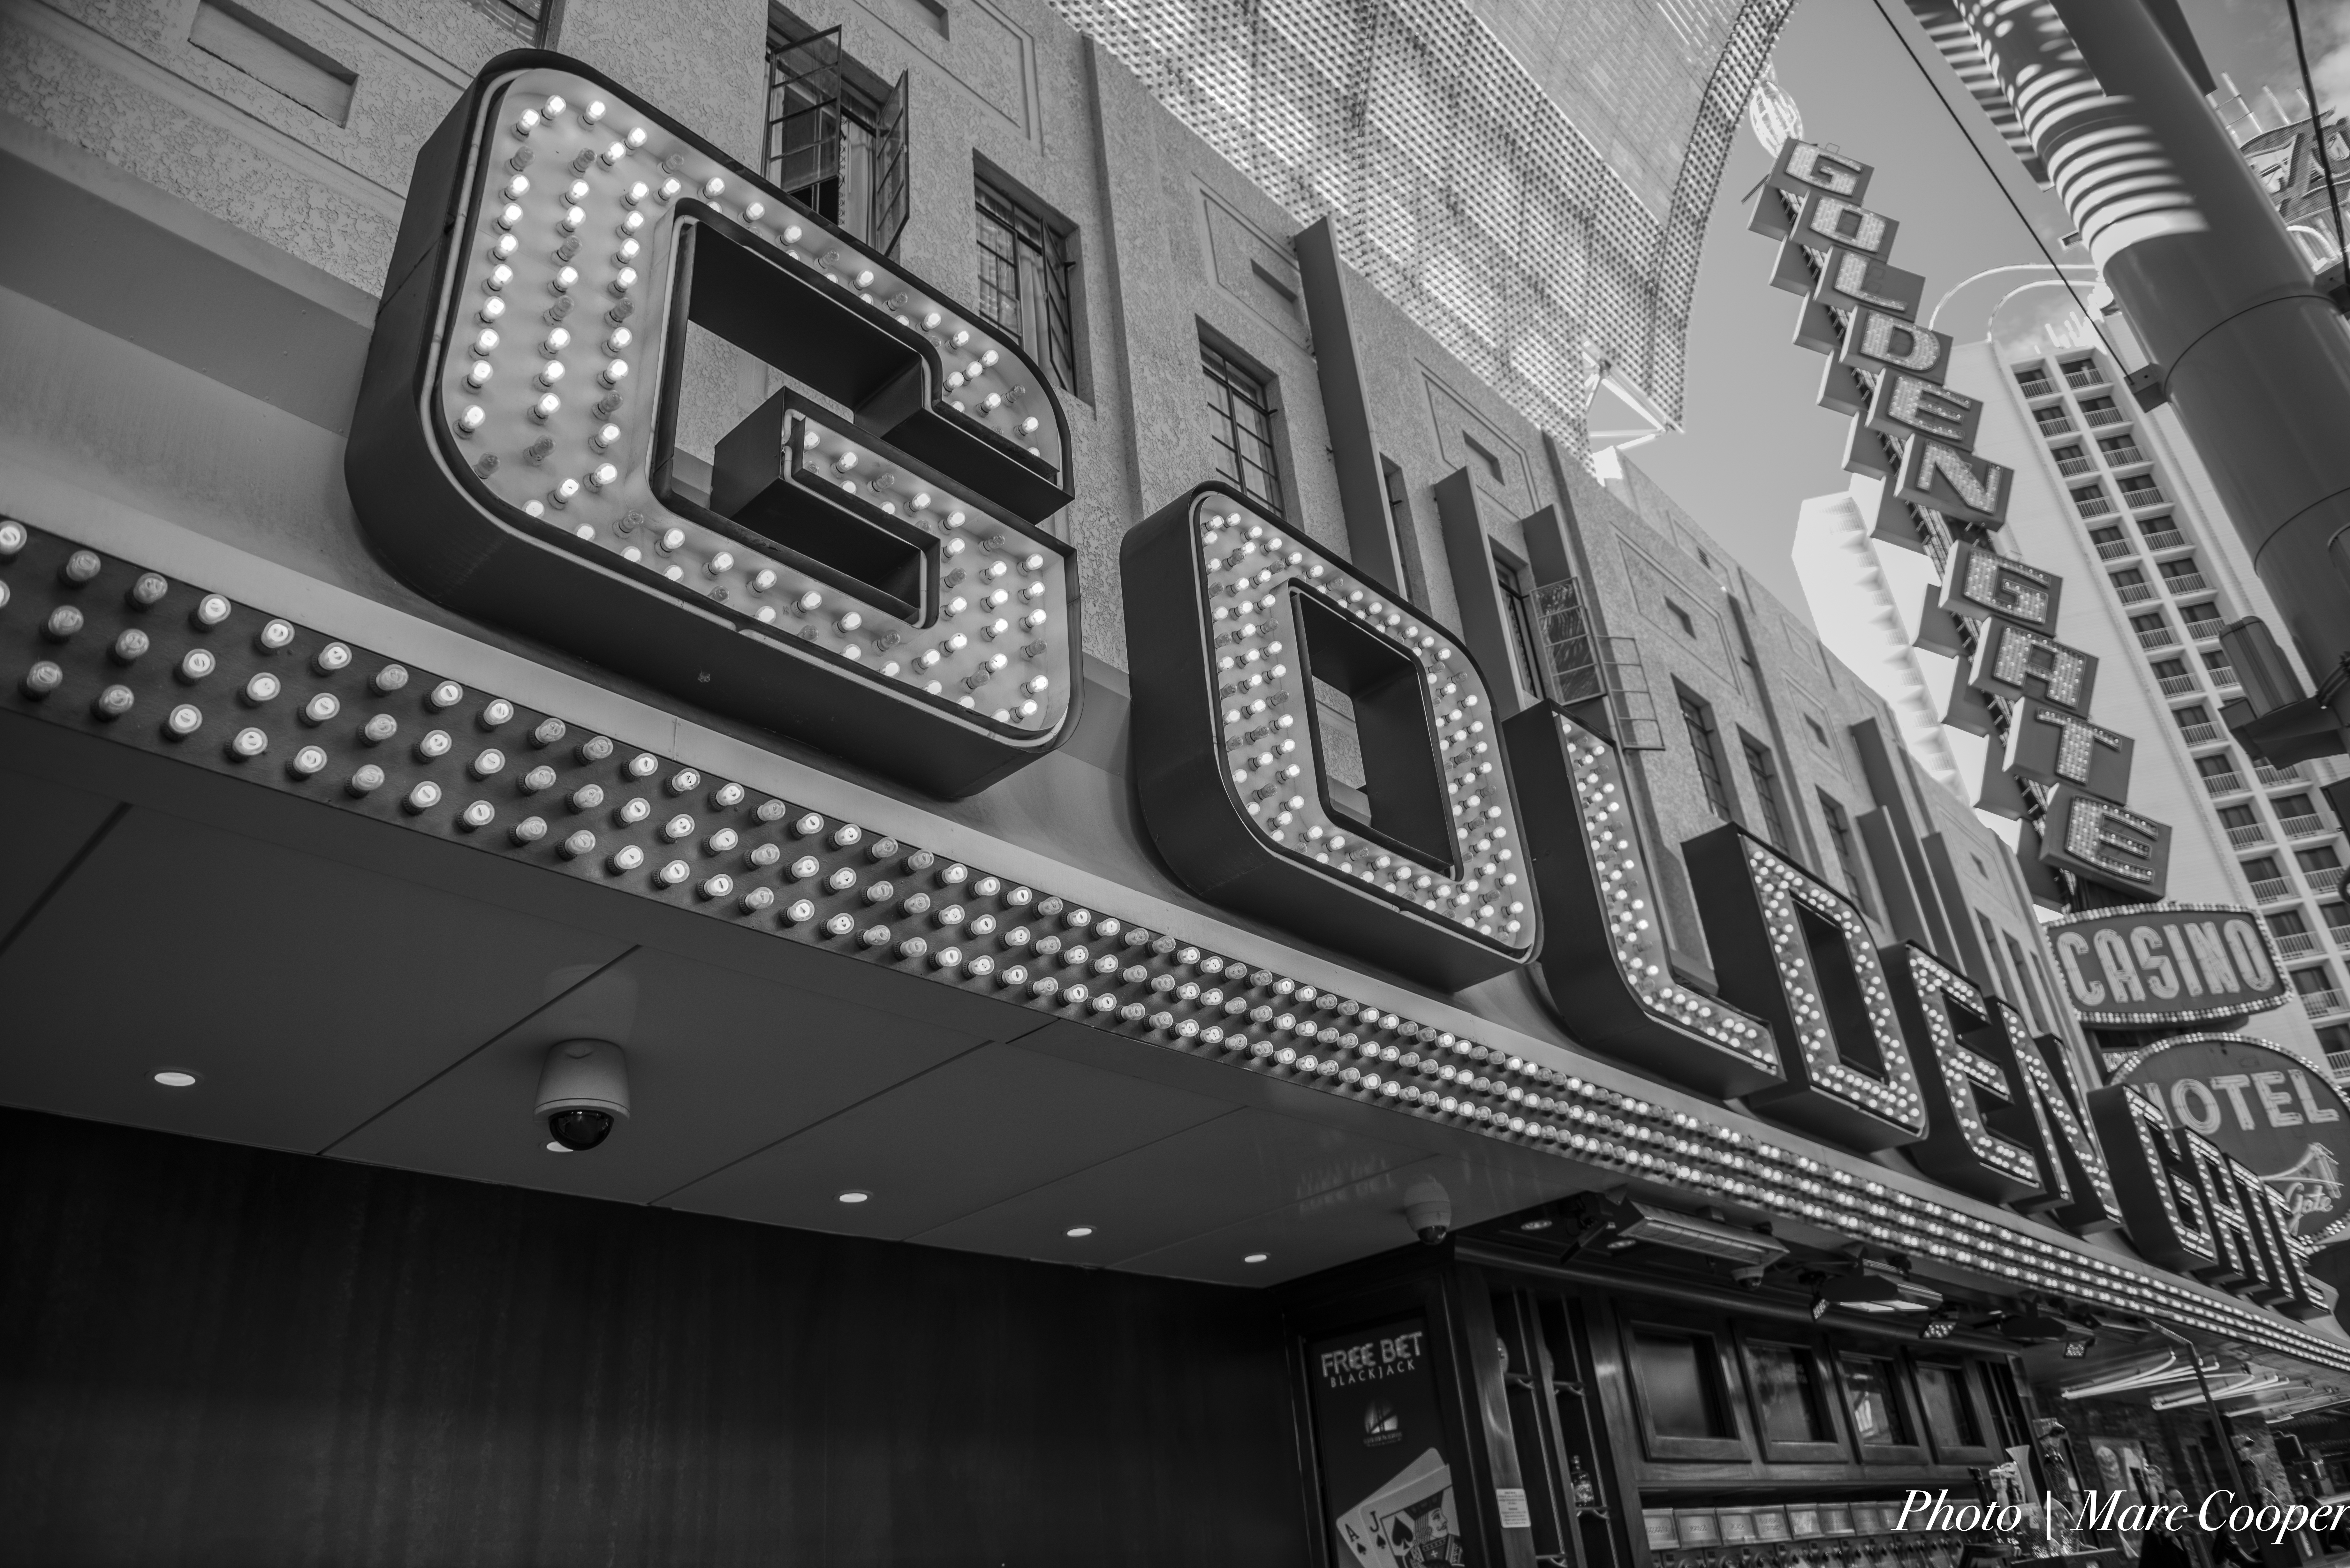
black and white, white, black, monochrome, design, shape, metropolis, monochrome photography